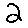
Label: 2